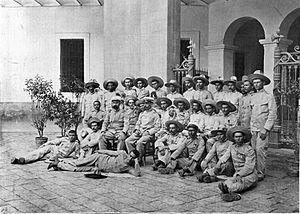
Le siège de Baler fut une bataille de la Révolution philippine, de la guerre hispano-américaine et de la guerre philippino-américaine. Les révolutionnaires philippins assiégèrent une église fortifiée occupée par des troupes coloniales espagnoles dans la ville de Baler, aux Philippines, pendant onze mois ou 337 jours.